Taiping Mountain

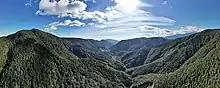
Aerial panorama of the view facing east from the top of Taiping Mountain. Shot December 2022.

In Taipingshan National Forest Recreation Area, people go up the Taiping Mountain Virgin Forest Park to ride the Pong Pong Train that runs on a track remodeled from the lumber rail in the old days. One could still see the lumber-cutting facilities and operating tools such as the cable transport, aerial lift, lumber rail and steam-powered timber hoist that have remained. These offer visitors an opportunity to learn about the early forest industry in Taiwan as well as to see the natural landscape in high mountains.